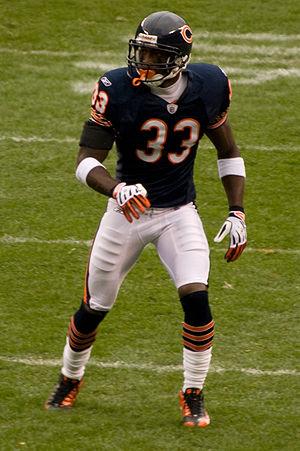
Charles Anthony Tillman, surnommé « Peanut », né le 23 février 1981 à Chicago, est un joueur américain de football américain.